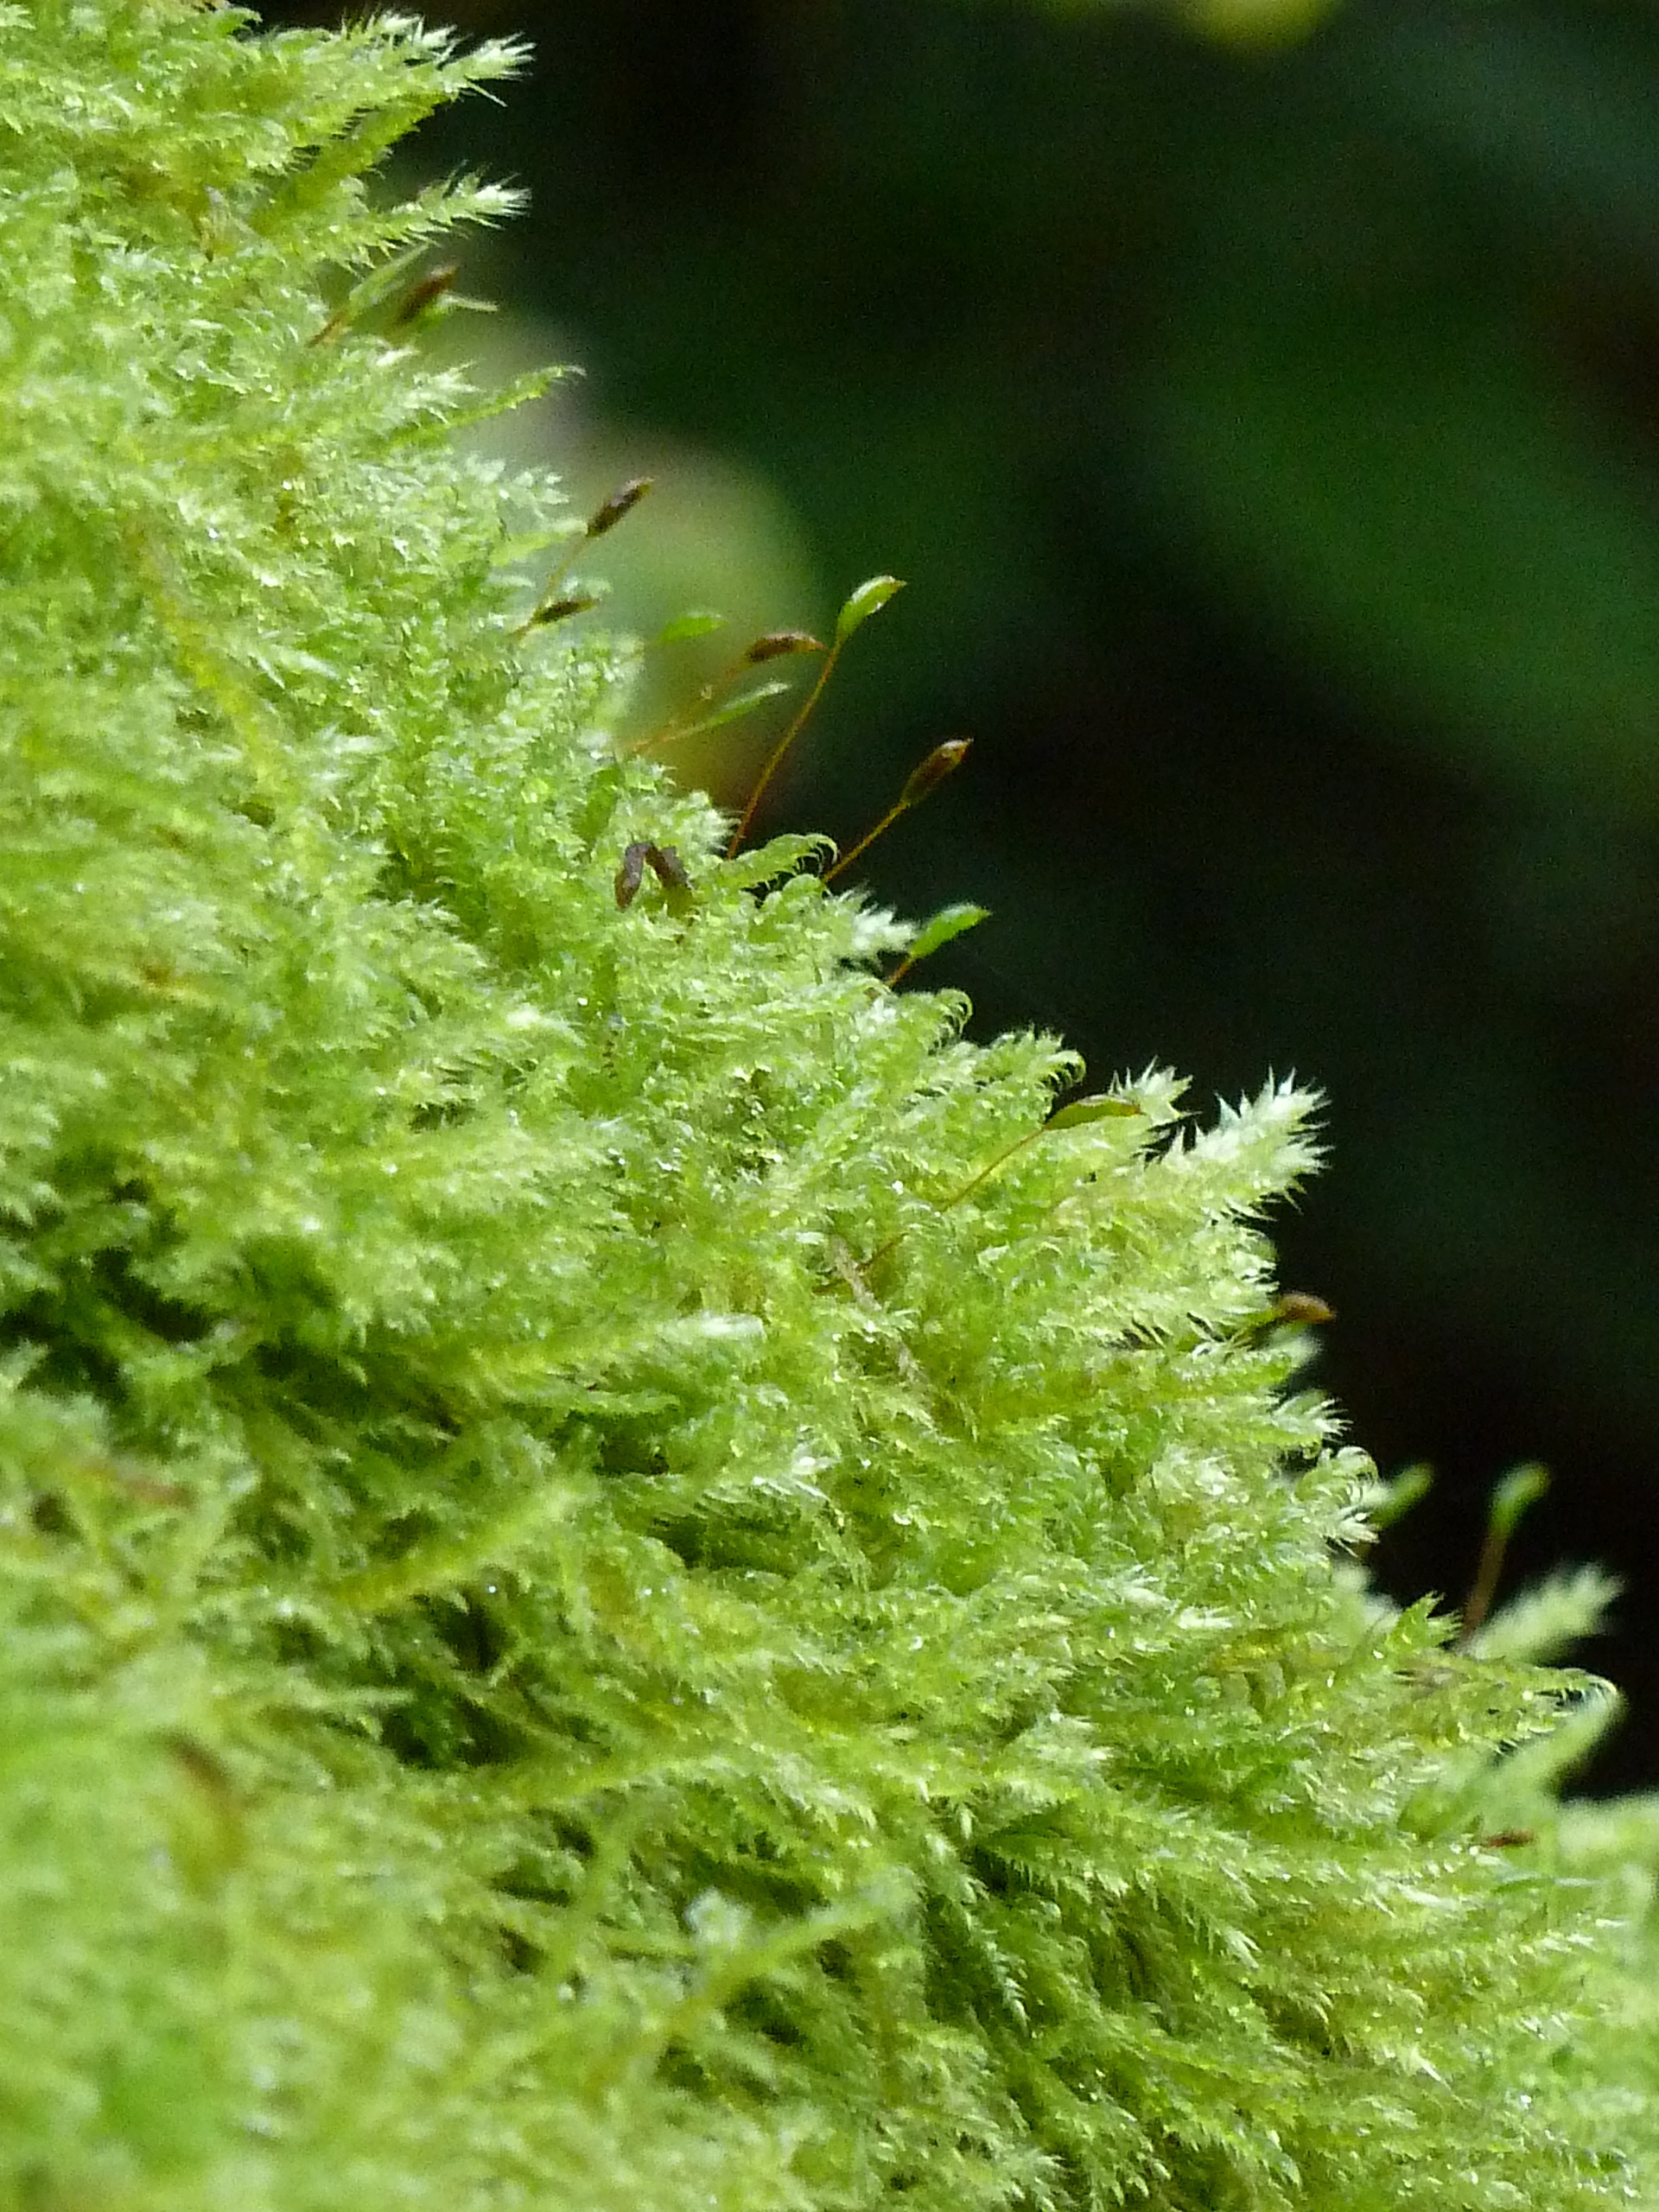
tree, nature, forest, grass, branch, plant, leaf, flower, moss, green, botany, fir, flora, fern, close up, spruce, macro photography, woody plant, land plant, ferns and horsetails, non vascular land plant, vascular plant